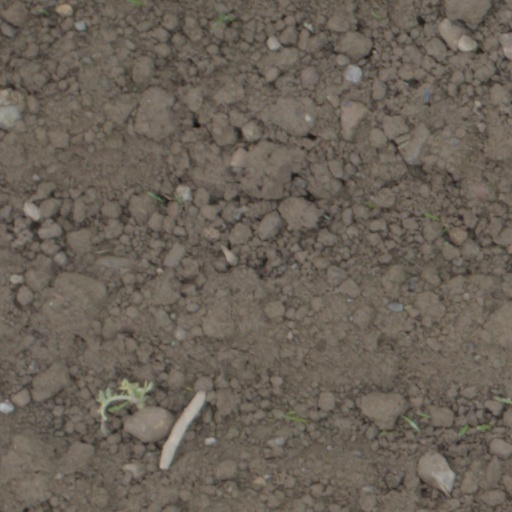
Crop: wheat